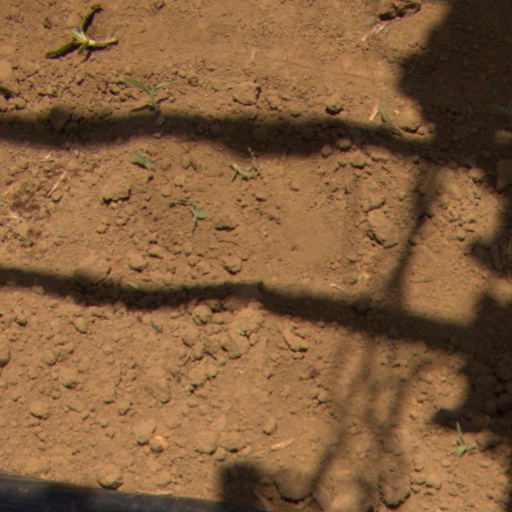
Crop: Jerusalem artichoke